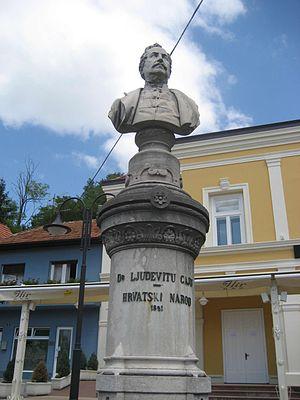
Le Hrvatsko Zagorje est une région traditionnelle de Croatie, située au nord-ouest de Zagreb au-delà de la Medvednica, la "montagne aux ours" à laquelle s'adosse la capitale de la Croatie. De là lui vient son nom d'« Outremont Croate ». C'est principalement une région de collines située entre les monts de Macelj, la Medvednica et la rivière Sutla, qui marque la frontière avec la Slovénie.